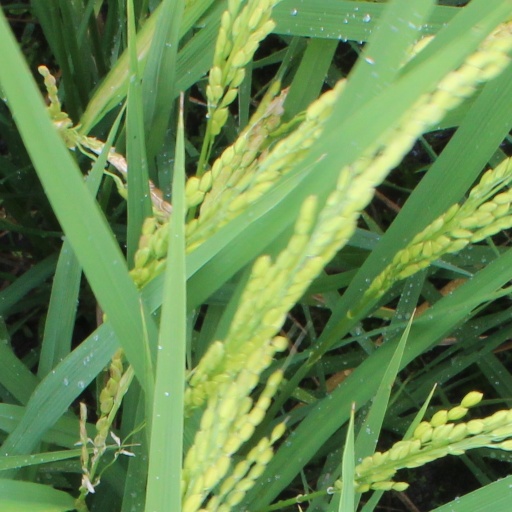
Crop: rice